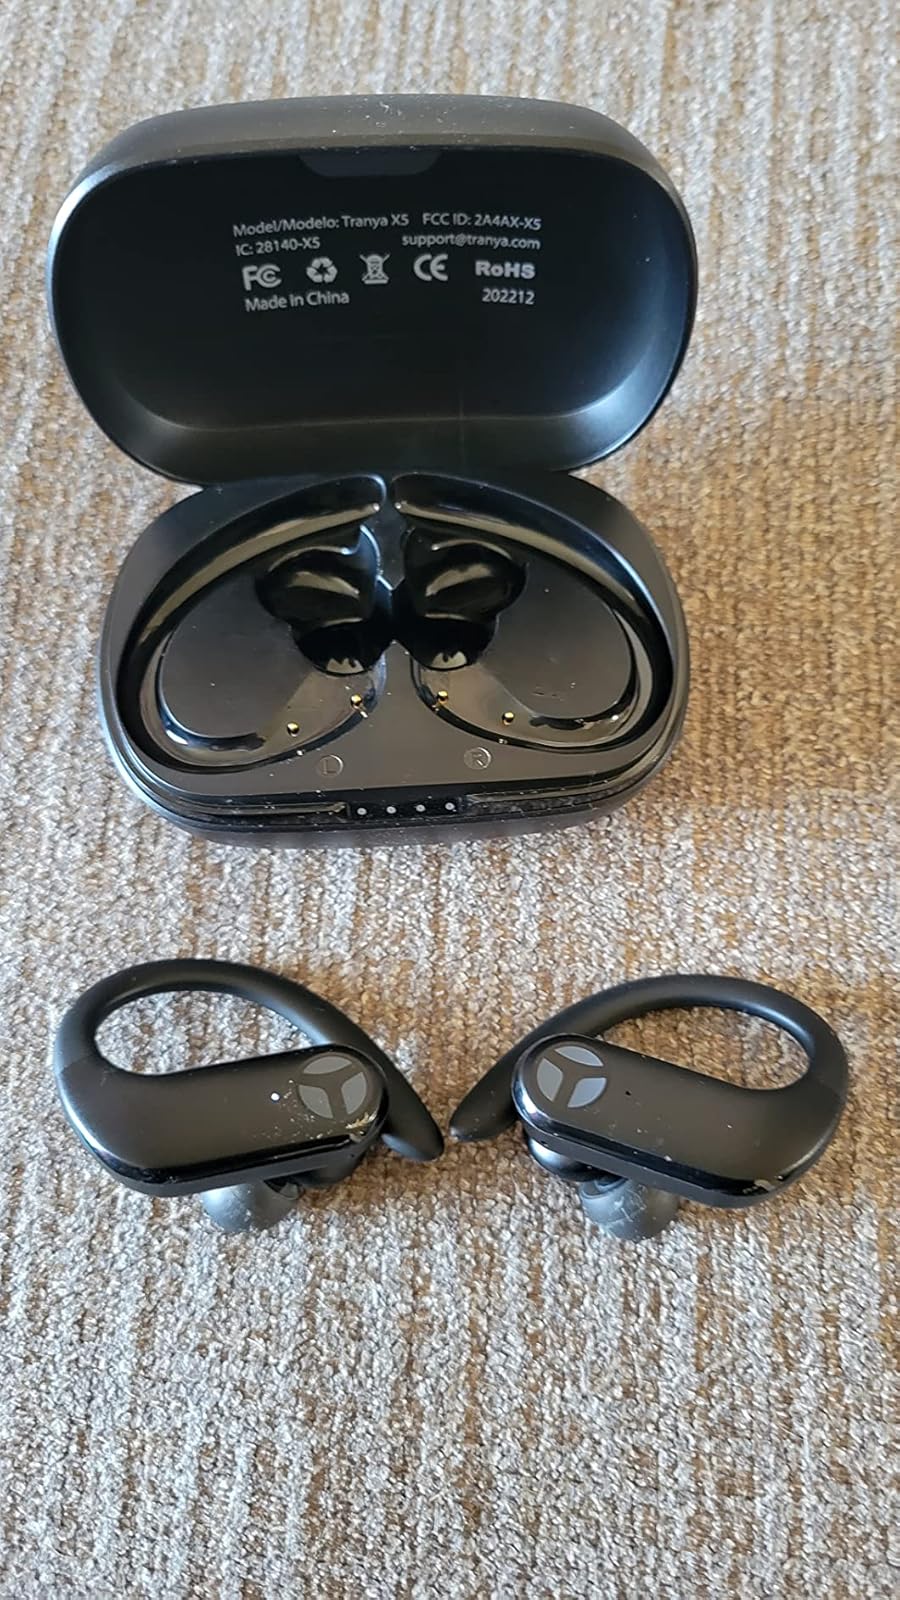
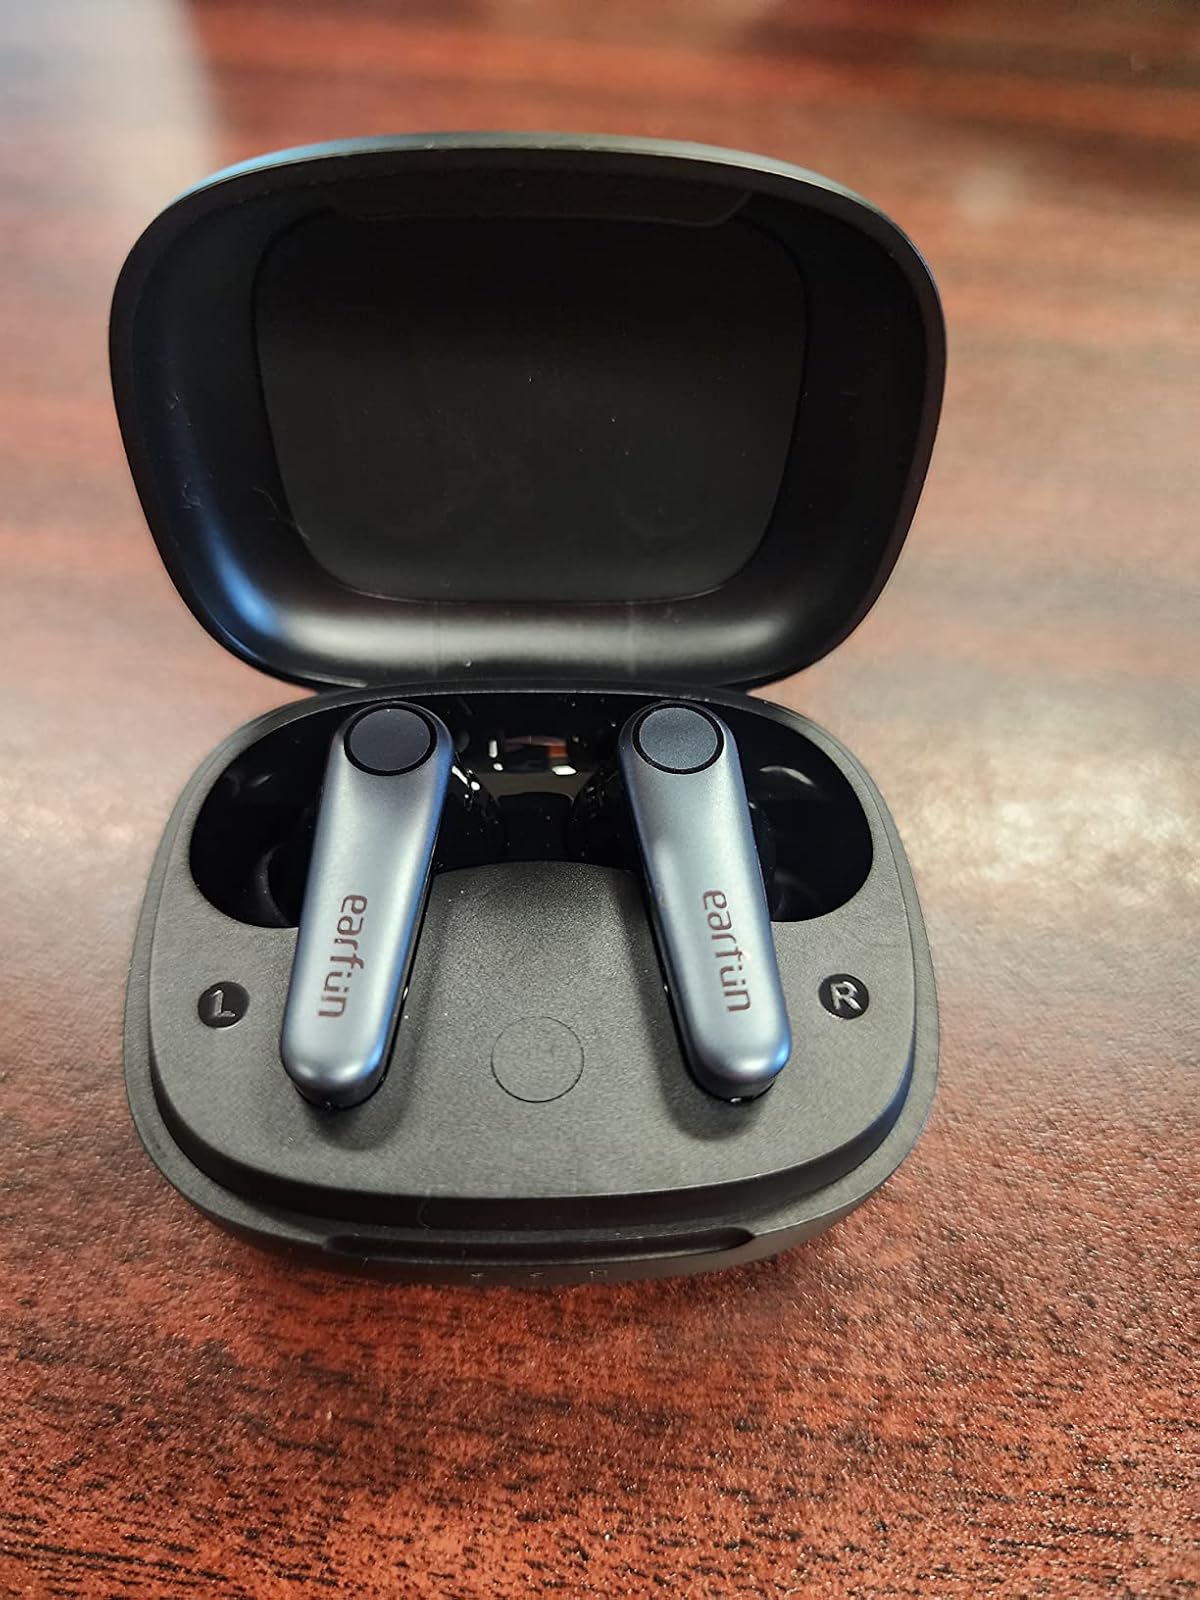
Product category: earbuds
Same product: no